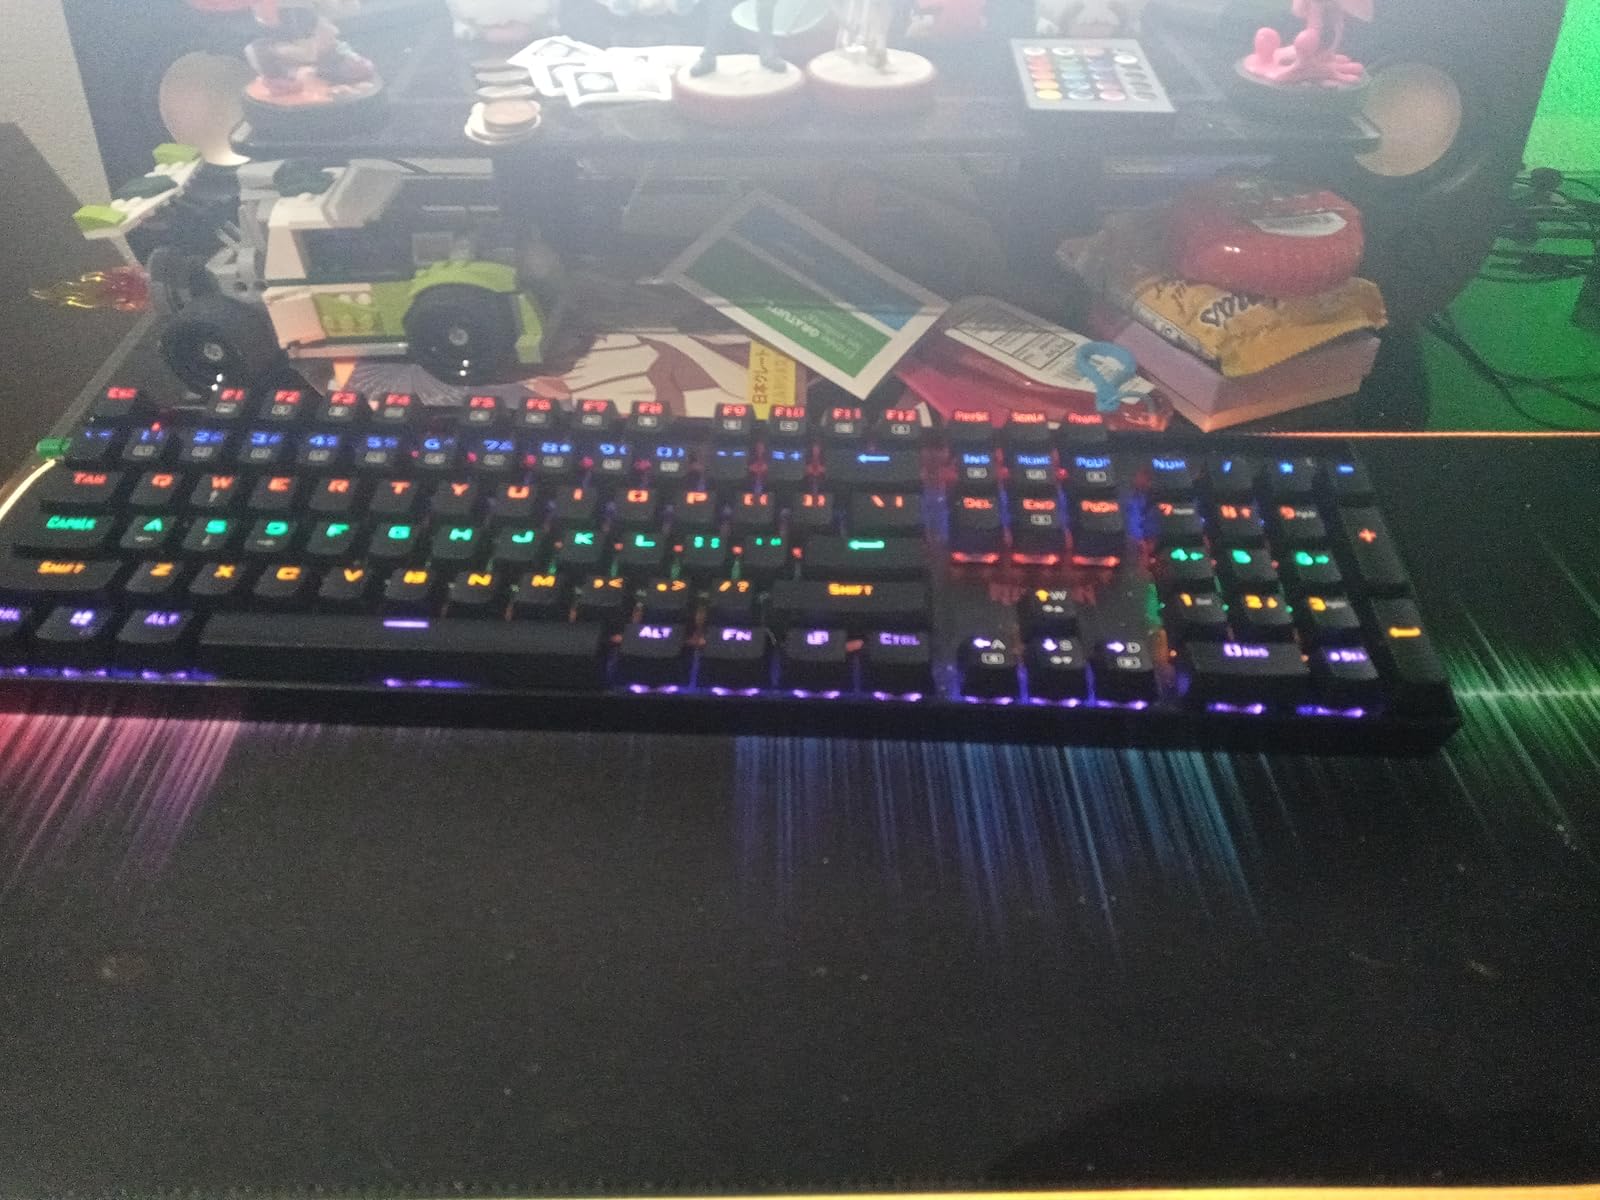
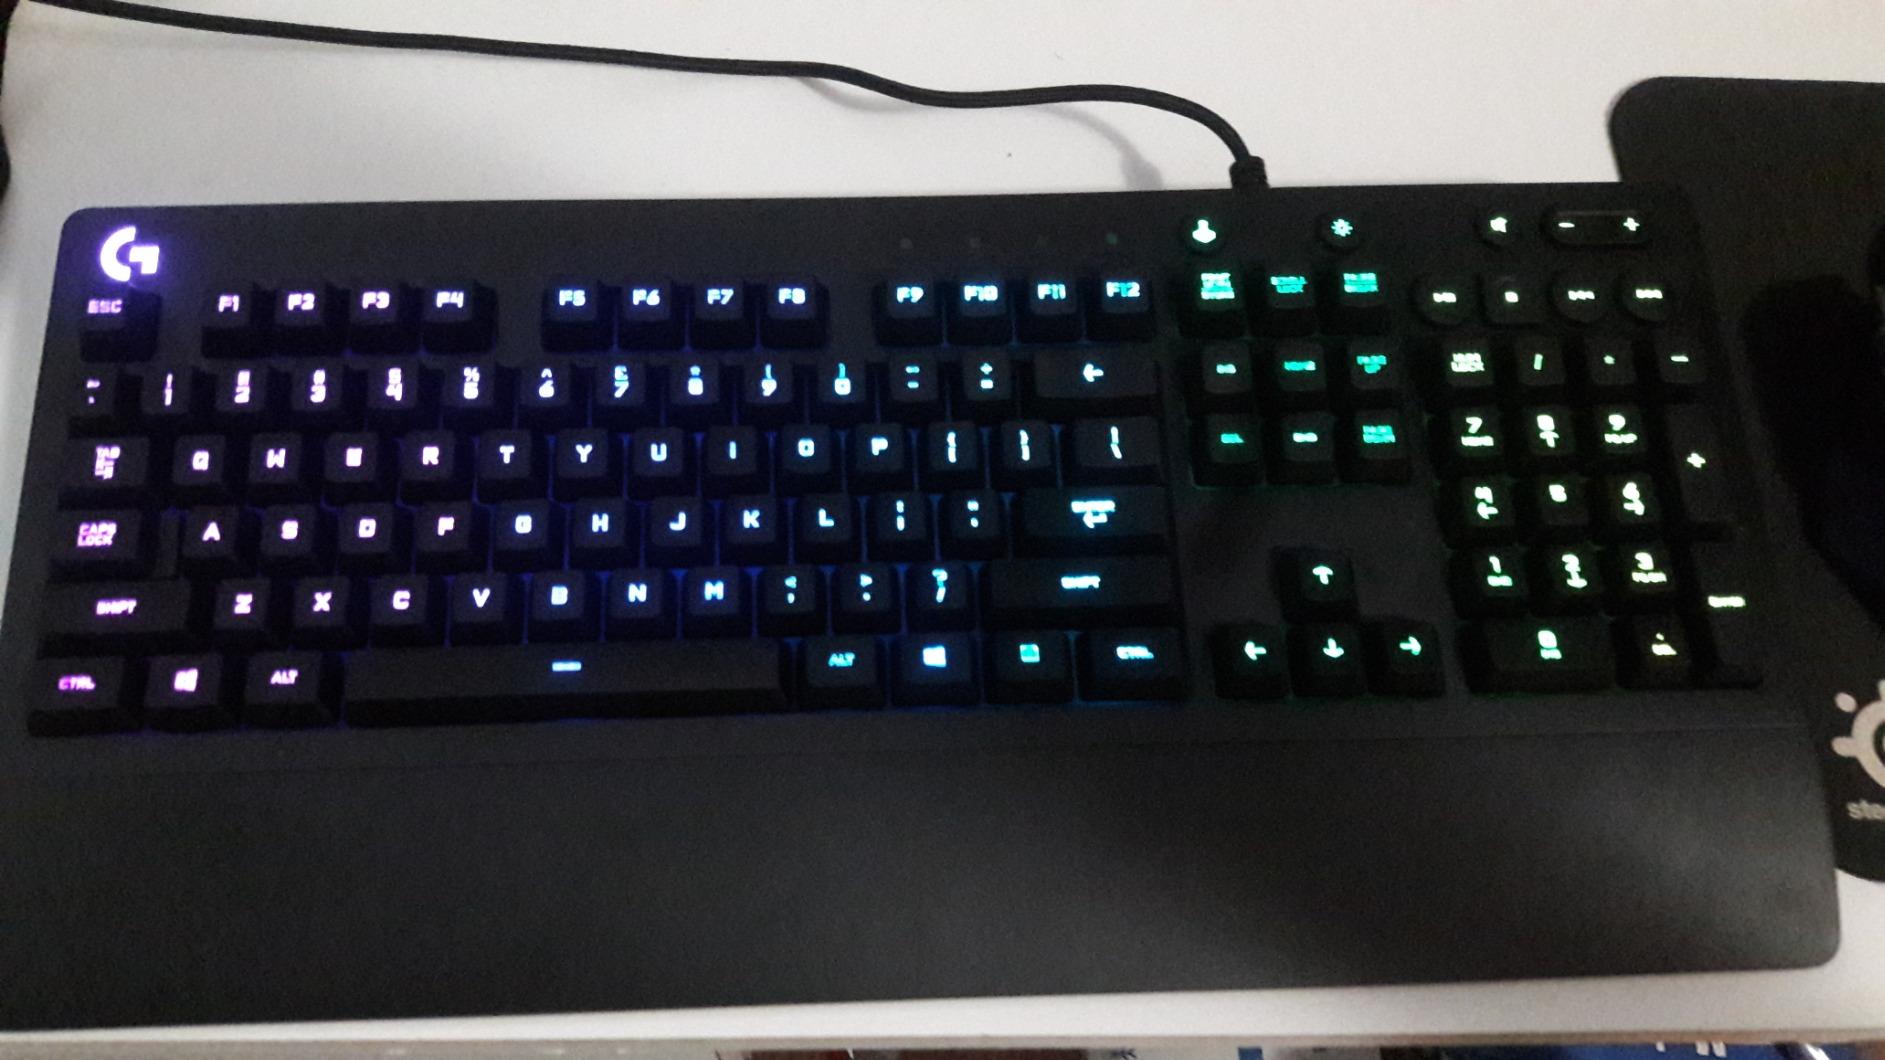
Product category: keyboard
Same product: no